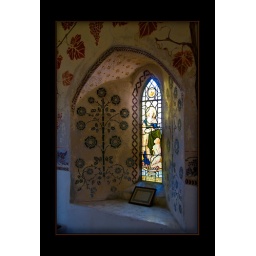
A stained glass window and some of the wall painting in St Swithun's Church, Compton Beauchamp